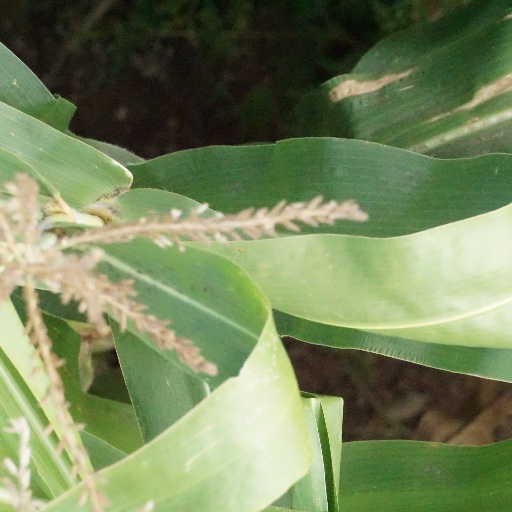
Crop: maize; corn